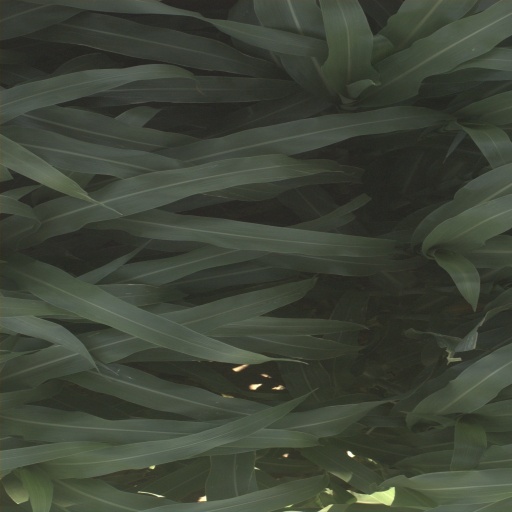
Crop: sorghum